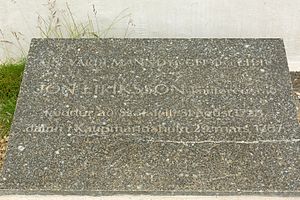
Jon Erichsen
Tekst til mindesten for Jon Erichsen
tekst til mindesten for Jon Erichsen
Jon Erichsen var en islandsk rentekammerdeputeret, bibliotekar og forfatter.